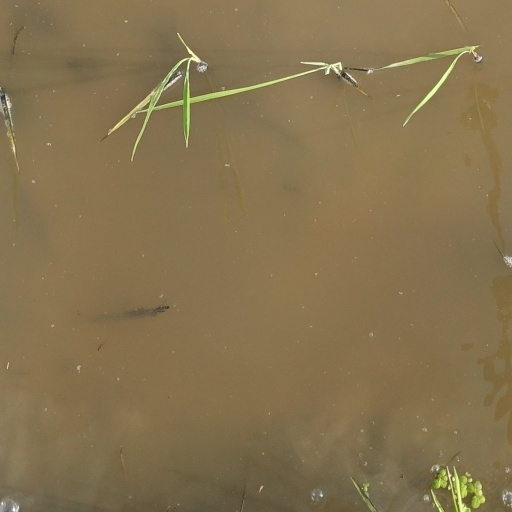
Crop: rice